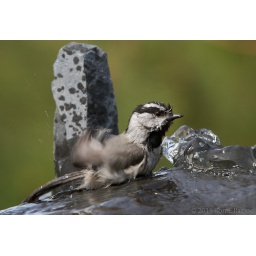
A mountain chickadee taking a bath in my water feature.